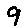
Label: 9